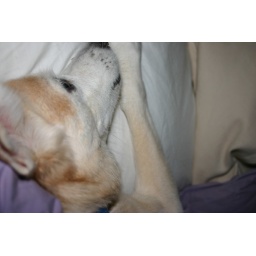
home again from the kennel, the happy dog nutmeg revels in the simple pleasures